Colonial Theatre (Idaho Falls, Idaho)

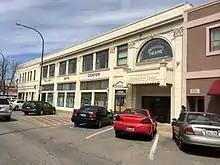
The Willard Arts Center, of which the renovated Colonial Theater is part

After the citizens of Idaho Falls voted to change the city's name, in 1891, residents began talking about building a theater which could host vaudeville acts, road shows, and musical performances. In 1919, three local men, C.A. Spath of the Farmers and Merchant Bank, Dr. C.M., Cline, and S.K. Mittry, a local contractor, put up the money and materials to build the Colonial Theater, at a final cost of $175,000. The structure was built of steel, reinforced concrete, and brick, with an ivory colored terracotta front. It was billed as the largest theater in the Intermountain West, with an orchestra pit, eight dressing rooms, and 1,400 leather-upholstered mahogany seats. A modern ramp led to the balcony where 600 of the seats were located as well as four box seats. Because the theater was designed before modern public address systems were invented, the acoustics were designed to be superb.